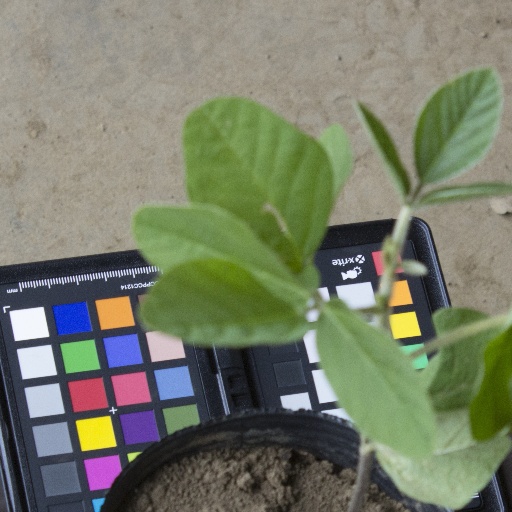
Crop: soybean